Zojirushi

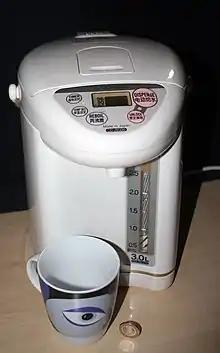
Zojirushi 3-liter electric water boiler CD-JSQ30

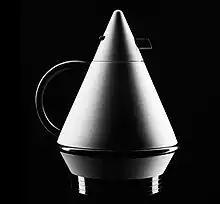
Zojirushi Carafe K. Shigeto Memphis Milano

The is a Japanese multinational manufacturer and marketer of vacuum flasks, beverage dispensers, thermos-style lunch jars, and consumer electronics including rice cookers, electric water boilers, hot plates, bread machines, electric kettles, and hot water dispensers. It has a branch in South Korea and subsidiary companies in Taiwan, China, Hong Kong, and the United States. Zojirushi is listed on the Tokyo Stock Exchange.